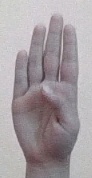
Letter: kaaf